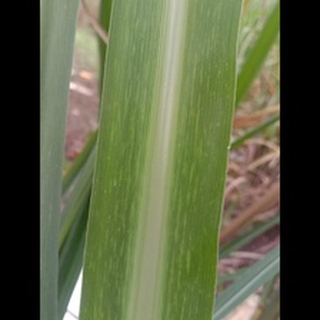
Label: sugarcane_mosaic